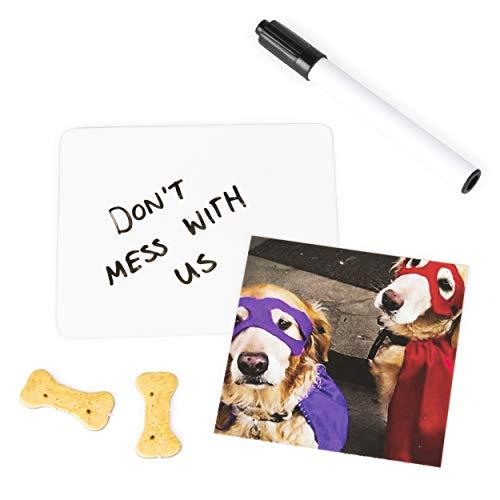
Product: The Dog Game, Hilarious Family Game with Doggos, for Ages 8 & Up
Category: Toys & Games | Games & Accessories | Card Games
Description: The dog game is a great family board game for kids aged 8+.
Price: $12.49 $ 12 . 49
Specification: ProductDimensions:2x10.5x7.9inches|ItemWeight:1pounds|ShippingWeight:1.5pounds|ASIN:B07GT5ZMYY|Itemmodelnumber:6044672|Manufacturerrecommendedage:16-18years